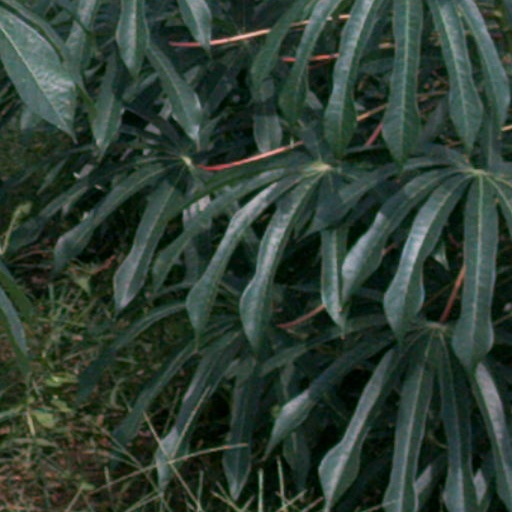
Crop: cassava